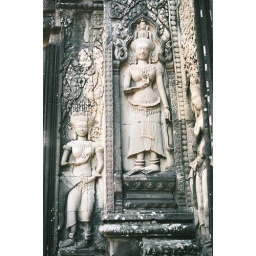
stone statues in the wall